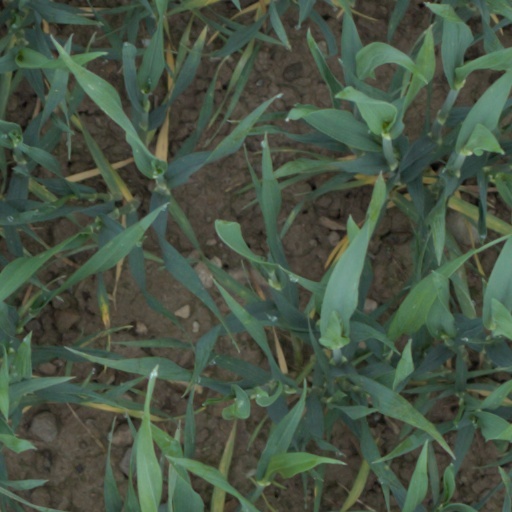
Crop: wheat